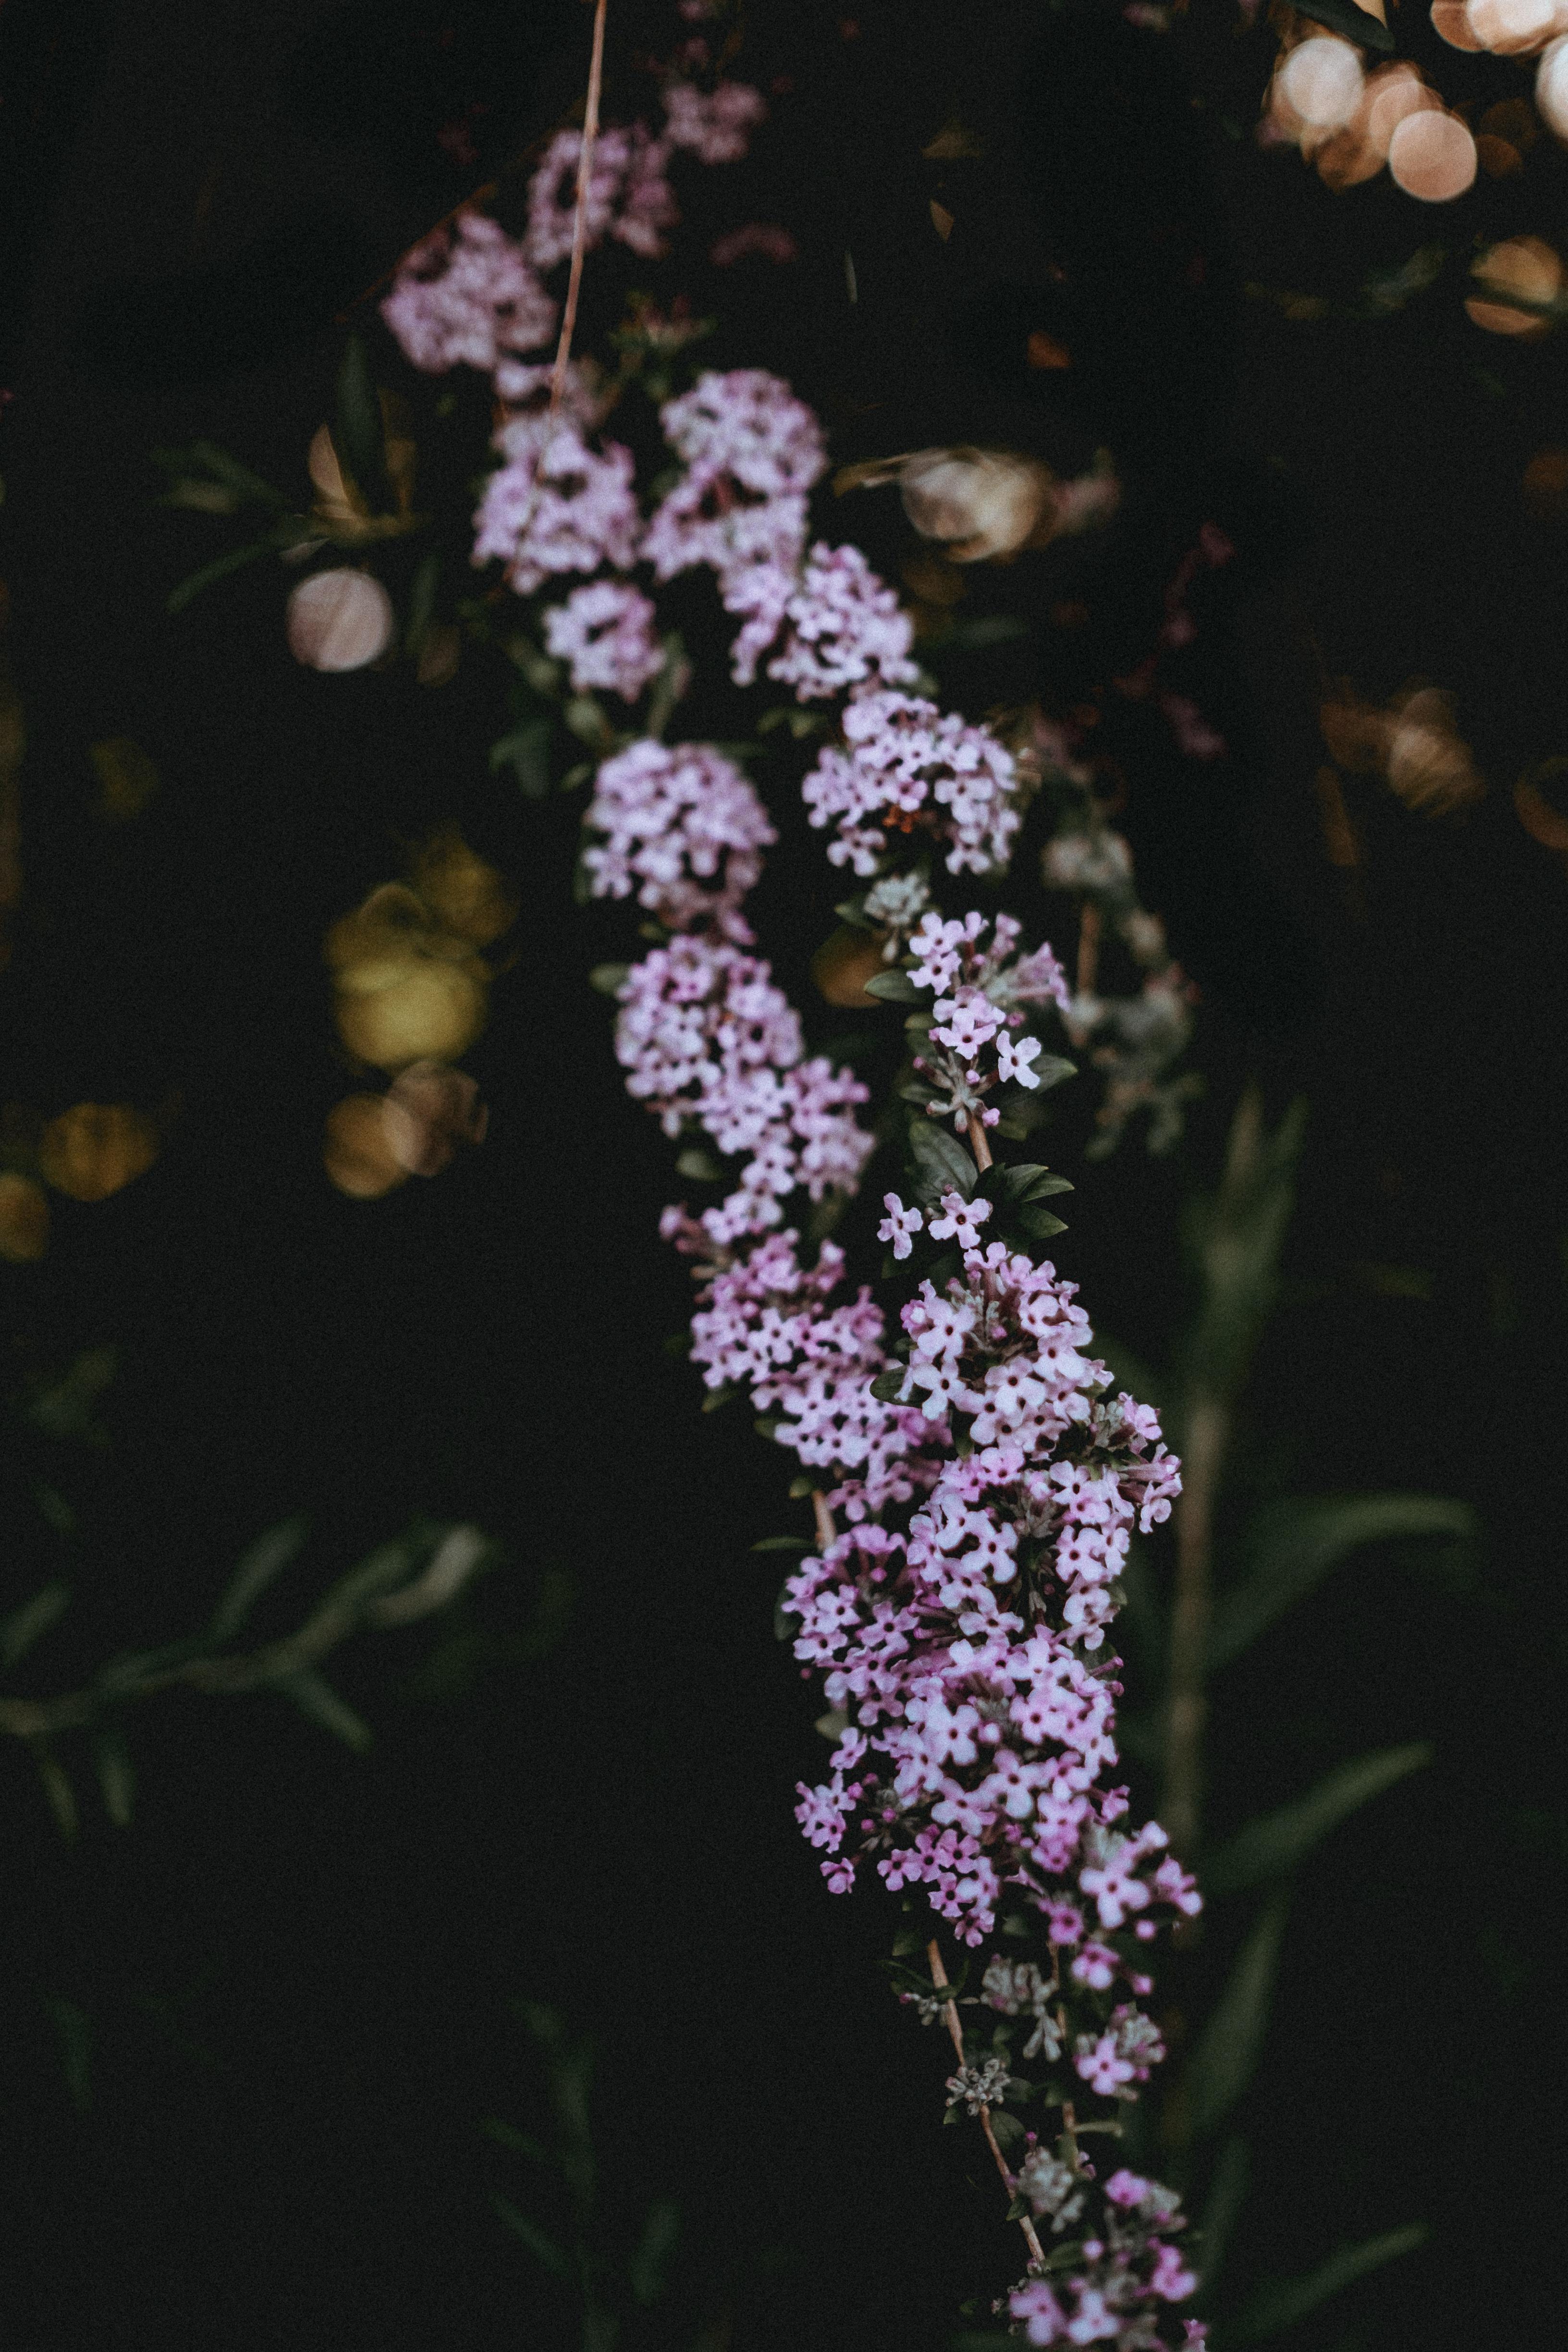
nature, branch, blossom, plant, leaf, flower, spring, herb, botany, flora, wildflower, shrub, macro photography, flowering plant, land plant